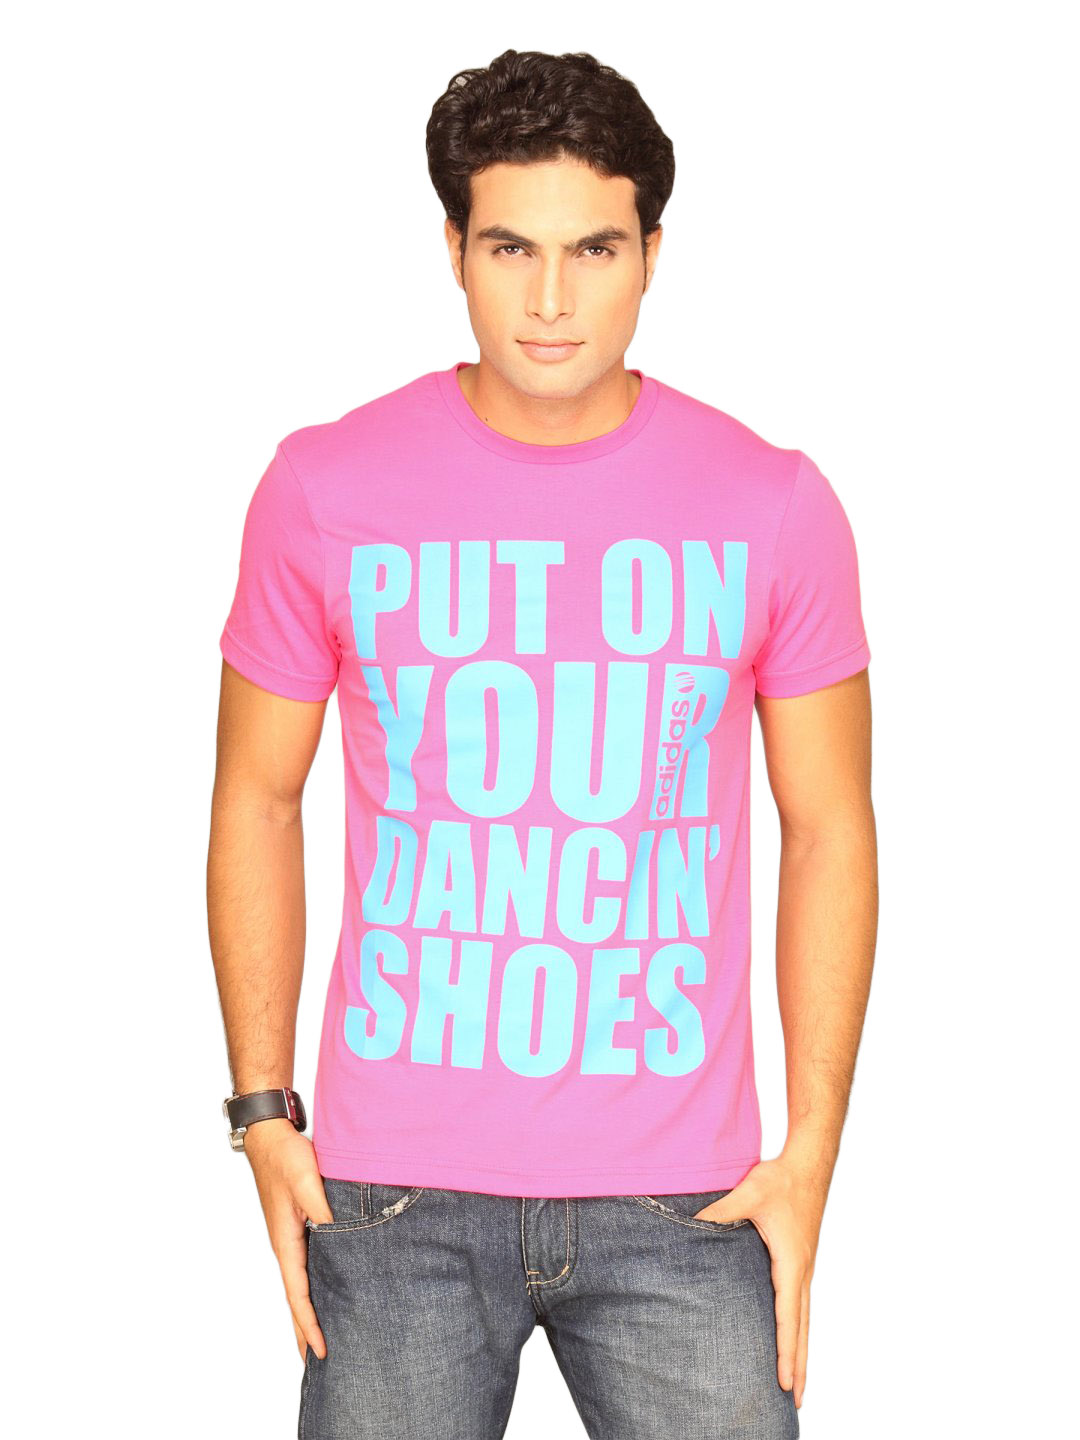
ADIDAS Men's Gdancin Pink T-shirt
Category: Apparel / Topwear / Tshirts
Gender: Men
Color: Pink
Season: Summer 2011
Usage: Casual